Anarchism in Turkey

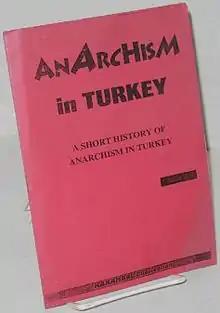
"Anarchism in Turkey A Short History of Anarchism in Turkey", London, Karambol Publications, 1994.

Anarchism in Turkey only began to emerge in 1986 with publication of the magazine "Kara".